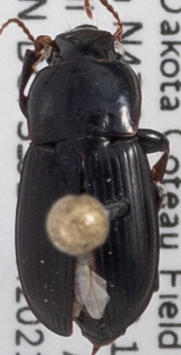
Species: Harpalus somnulentus
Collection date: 2021-06-22
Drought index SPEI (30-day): -2.09
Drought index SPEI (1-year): -2.09
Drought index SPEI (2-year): -0.184